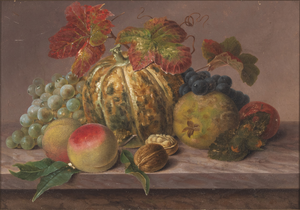
Johannes Ludvig Camradt
Opstilling med græskar, valnød og druer af Johannes Ludvig Camradt
Johannes Ludvig Camradt var blomstermaler.